A Bachelor's Wife

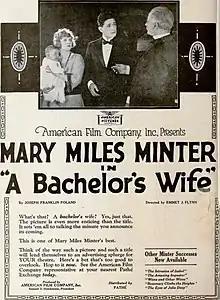
Advertisement from "Moving Picture World" May 31, 1919

A Bachelor's Wife is a 1919 silent drama film directed by Emmett J. Flynn and starring Mary Miles Minter. As with many of Minter's films, the film is thought to be a lost film. In the weeks before its release, some film magazines listed the feature under its working title “Mary O’Rourke.”